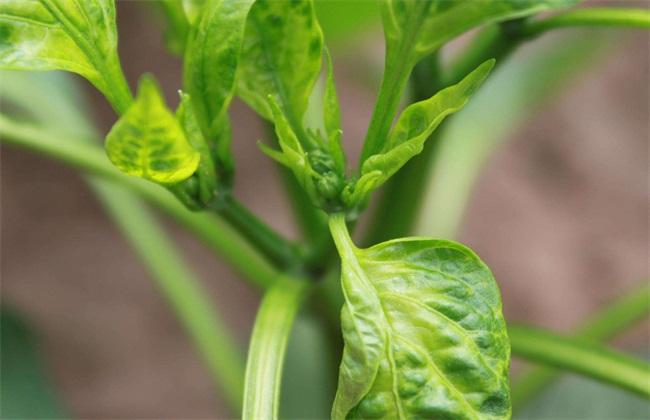
Plant: Bean
Disease: bean mosaic virus